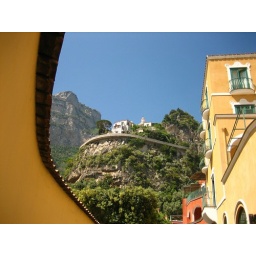
Frameds by street walls